Grace Kazadi

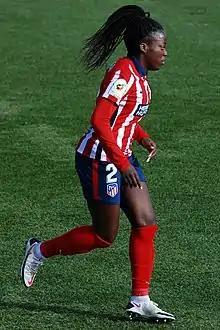
Kazadi with Atlético Madrid in 2021

Grace Kazadi Ntambwe (born 31 January 2001) is a French professional footballer who plays as a defender for Première Ligue club Guingamp.